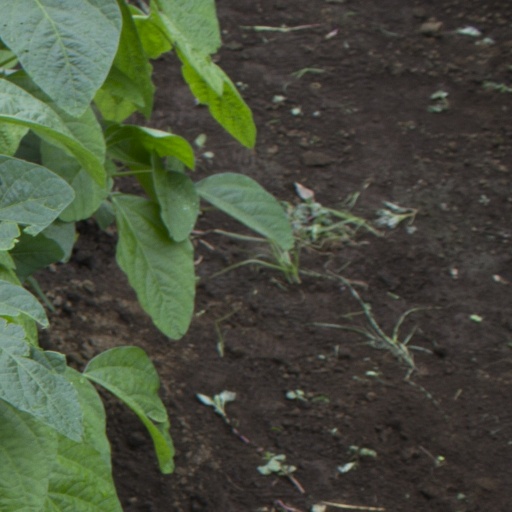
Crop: soybean